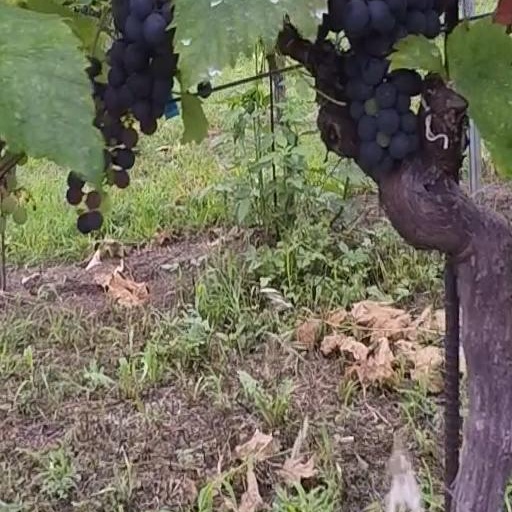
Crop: grape